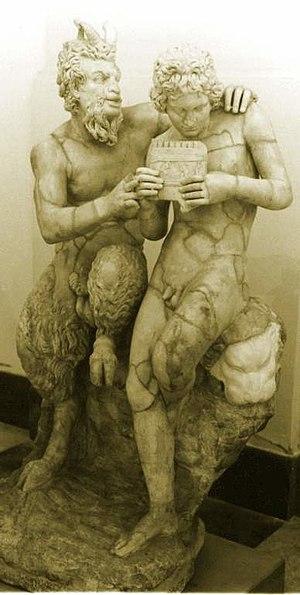
Constance/ Constantin est un conte figurant dans le premier volume – Quatrième Nuit, Première Fable – des Nuits facétieuses, publié en 1550 à Venise sous le nom de Giovanni Francesco Straparola. Conte-nouvelle, le récit contient cependant des éléments relevant sinon du merveilleux, du moins du fantastique.